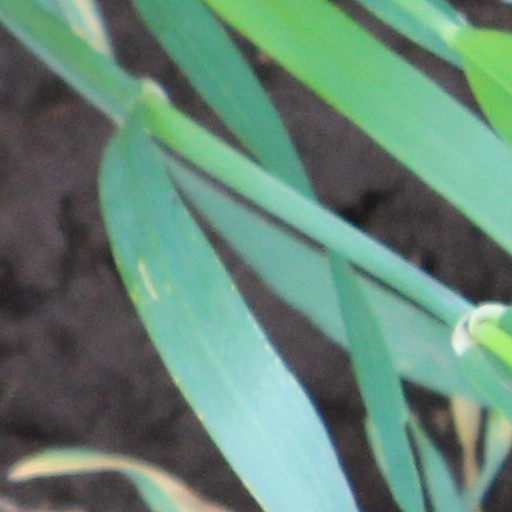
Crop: wheat